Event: Nepal Earthquake
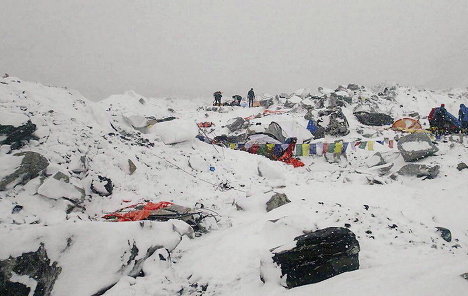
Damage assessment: damage